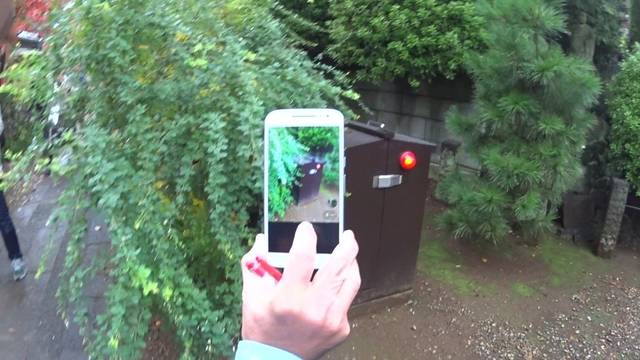
Region: Japan
Coordinates: 35.721, 139.727